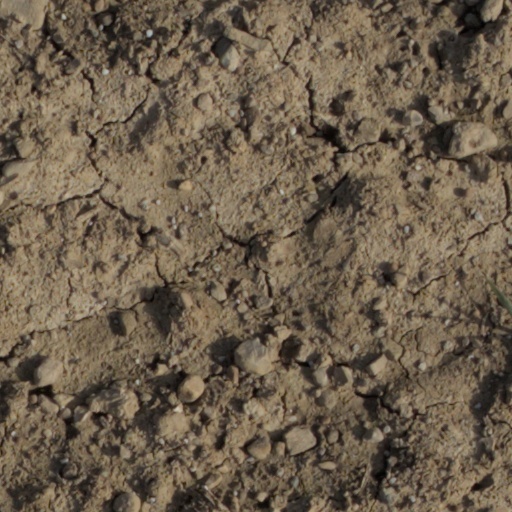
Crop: wheat